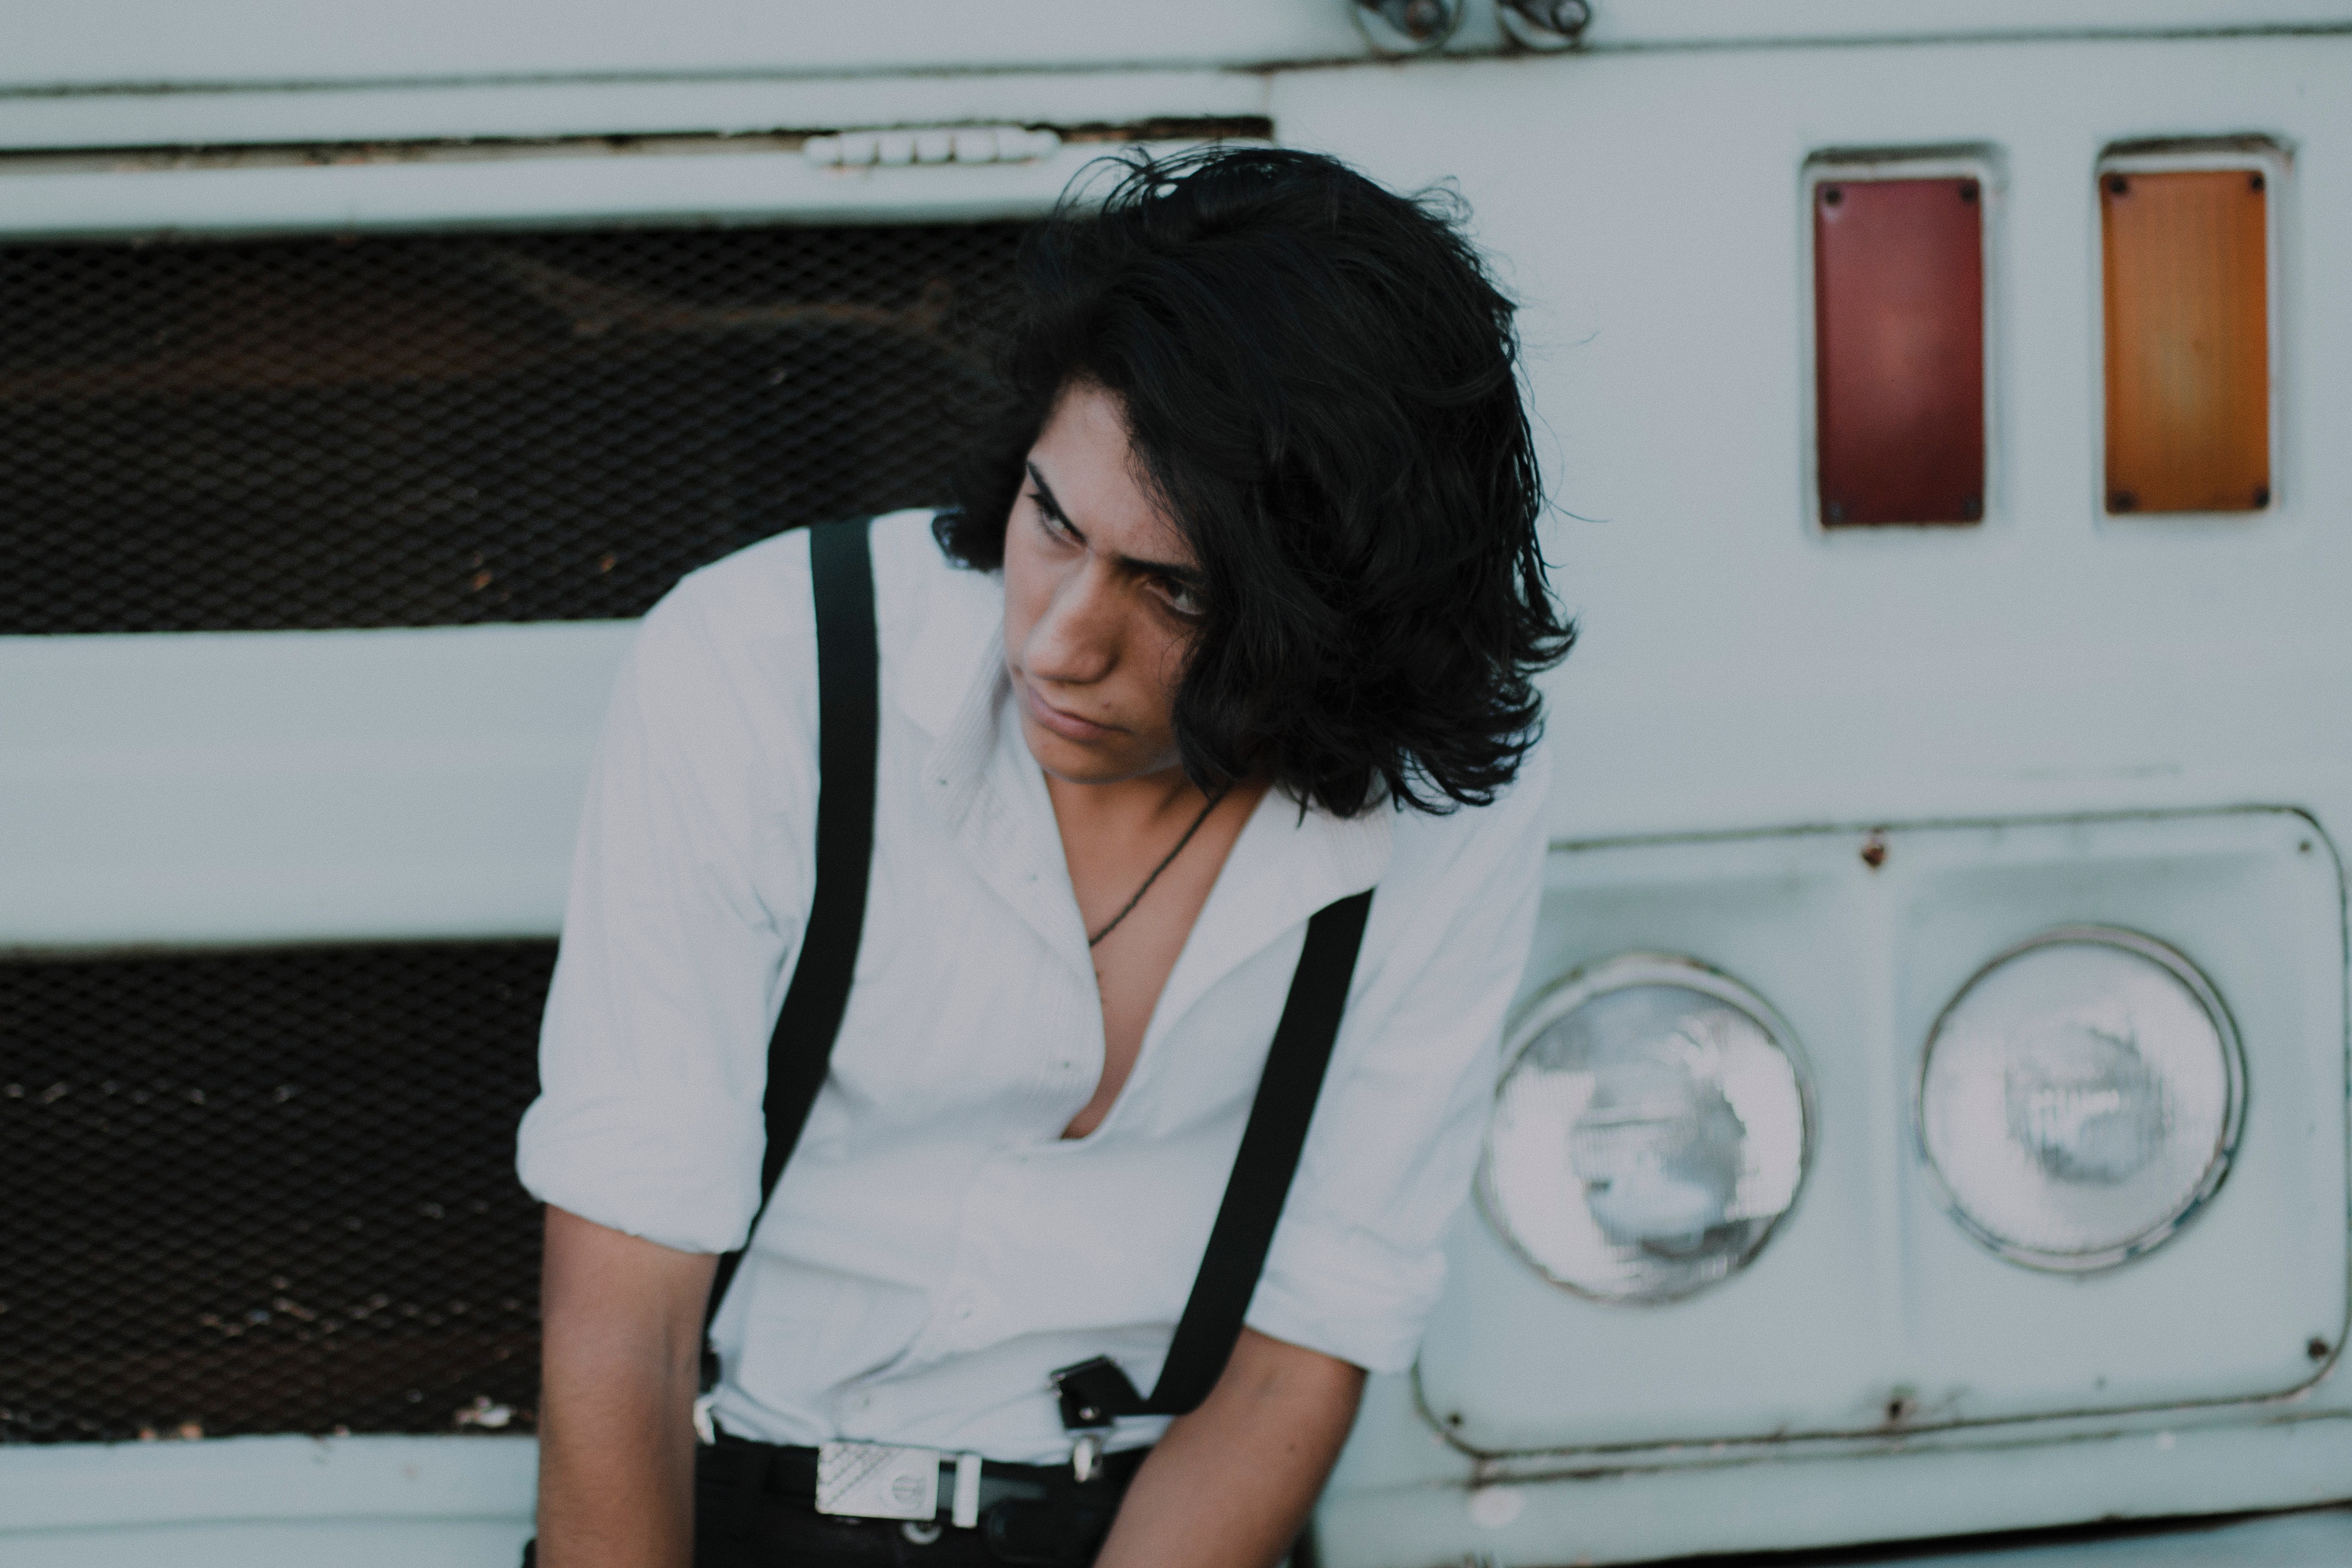
white, boombox, home appliance, black hair, major appliance, style